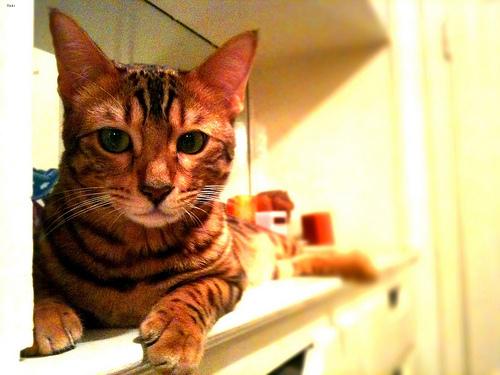
Breed: Bengal